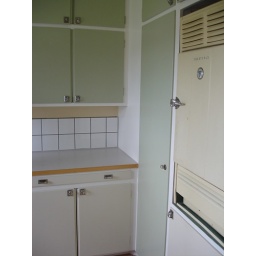
in building Arken; showing what a kitchen looked like in the 50s